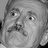
Emotion: surprise